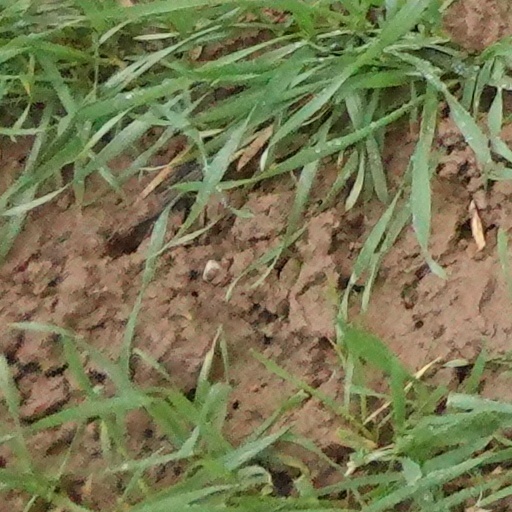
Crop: wheat